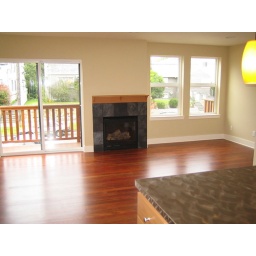
full view of living room from kitchen, tv would go the right against bare wall